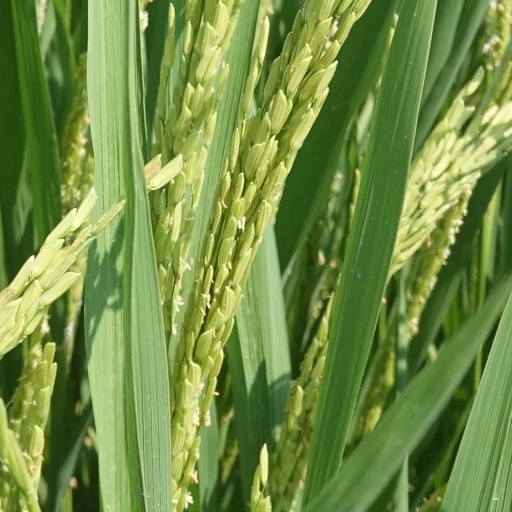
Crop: rice